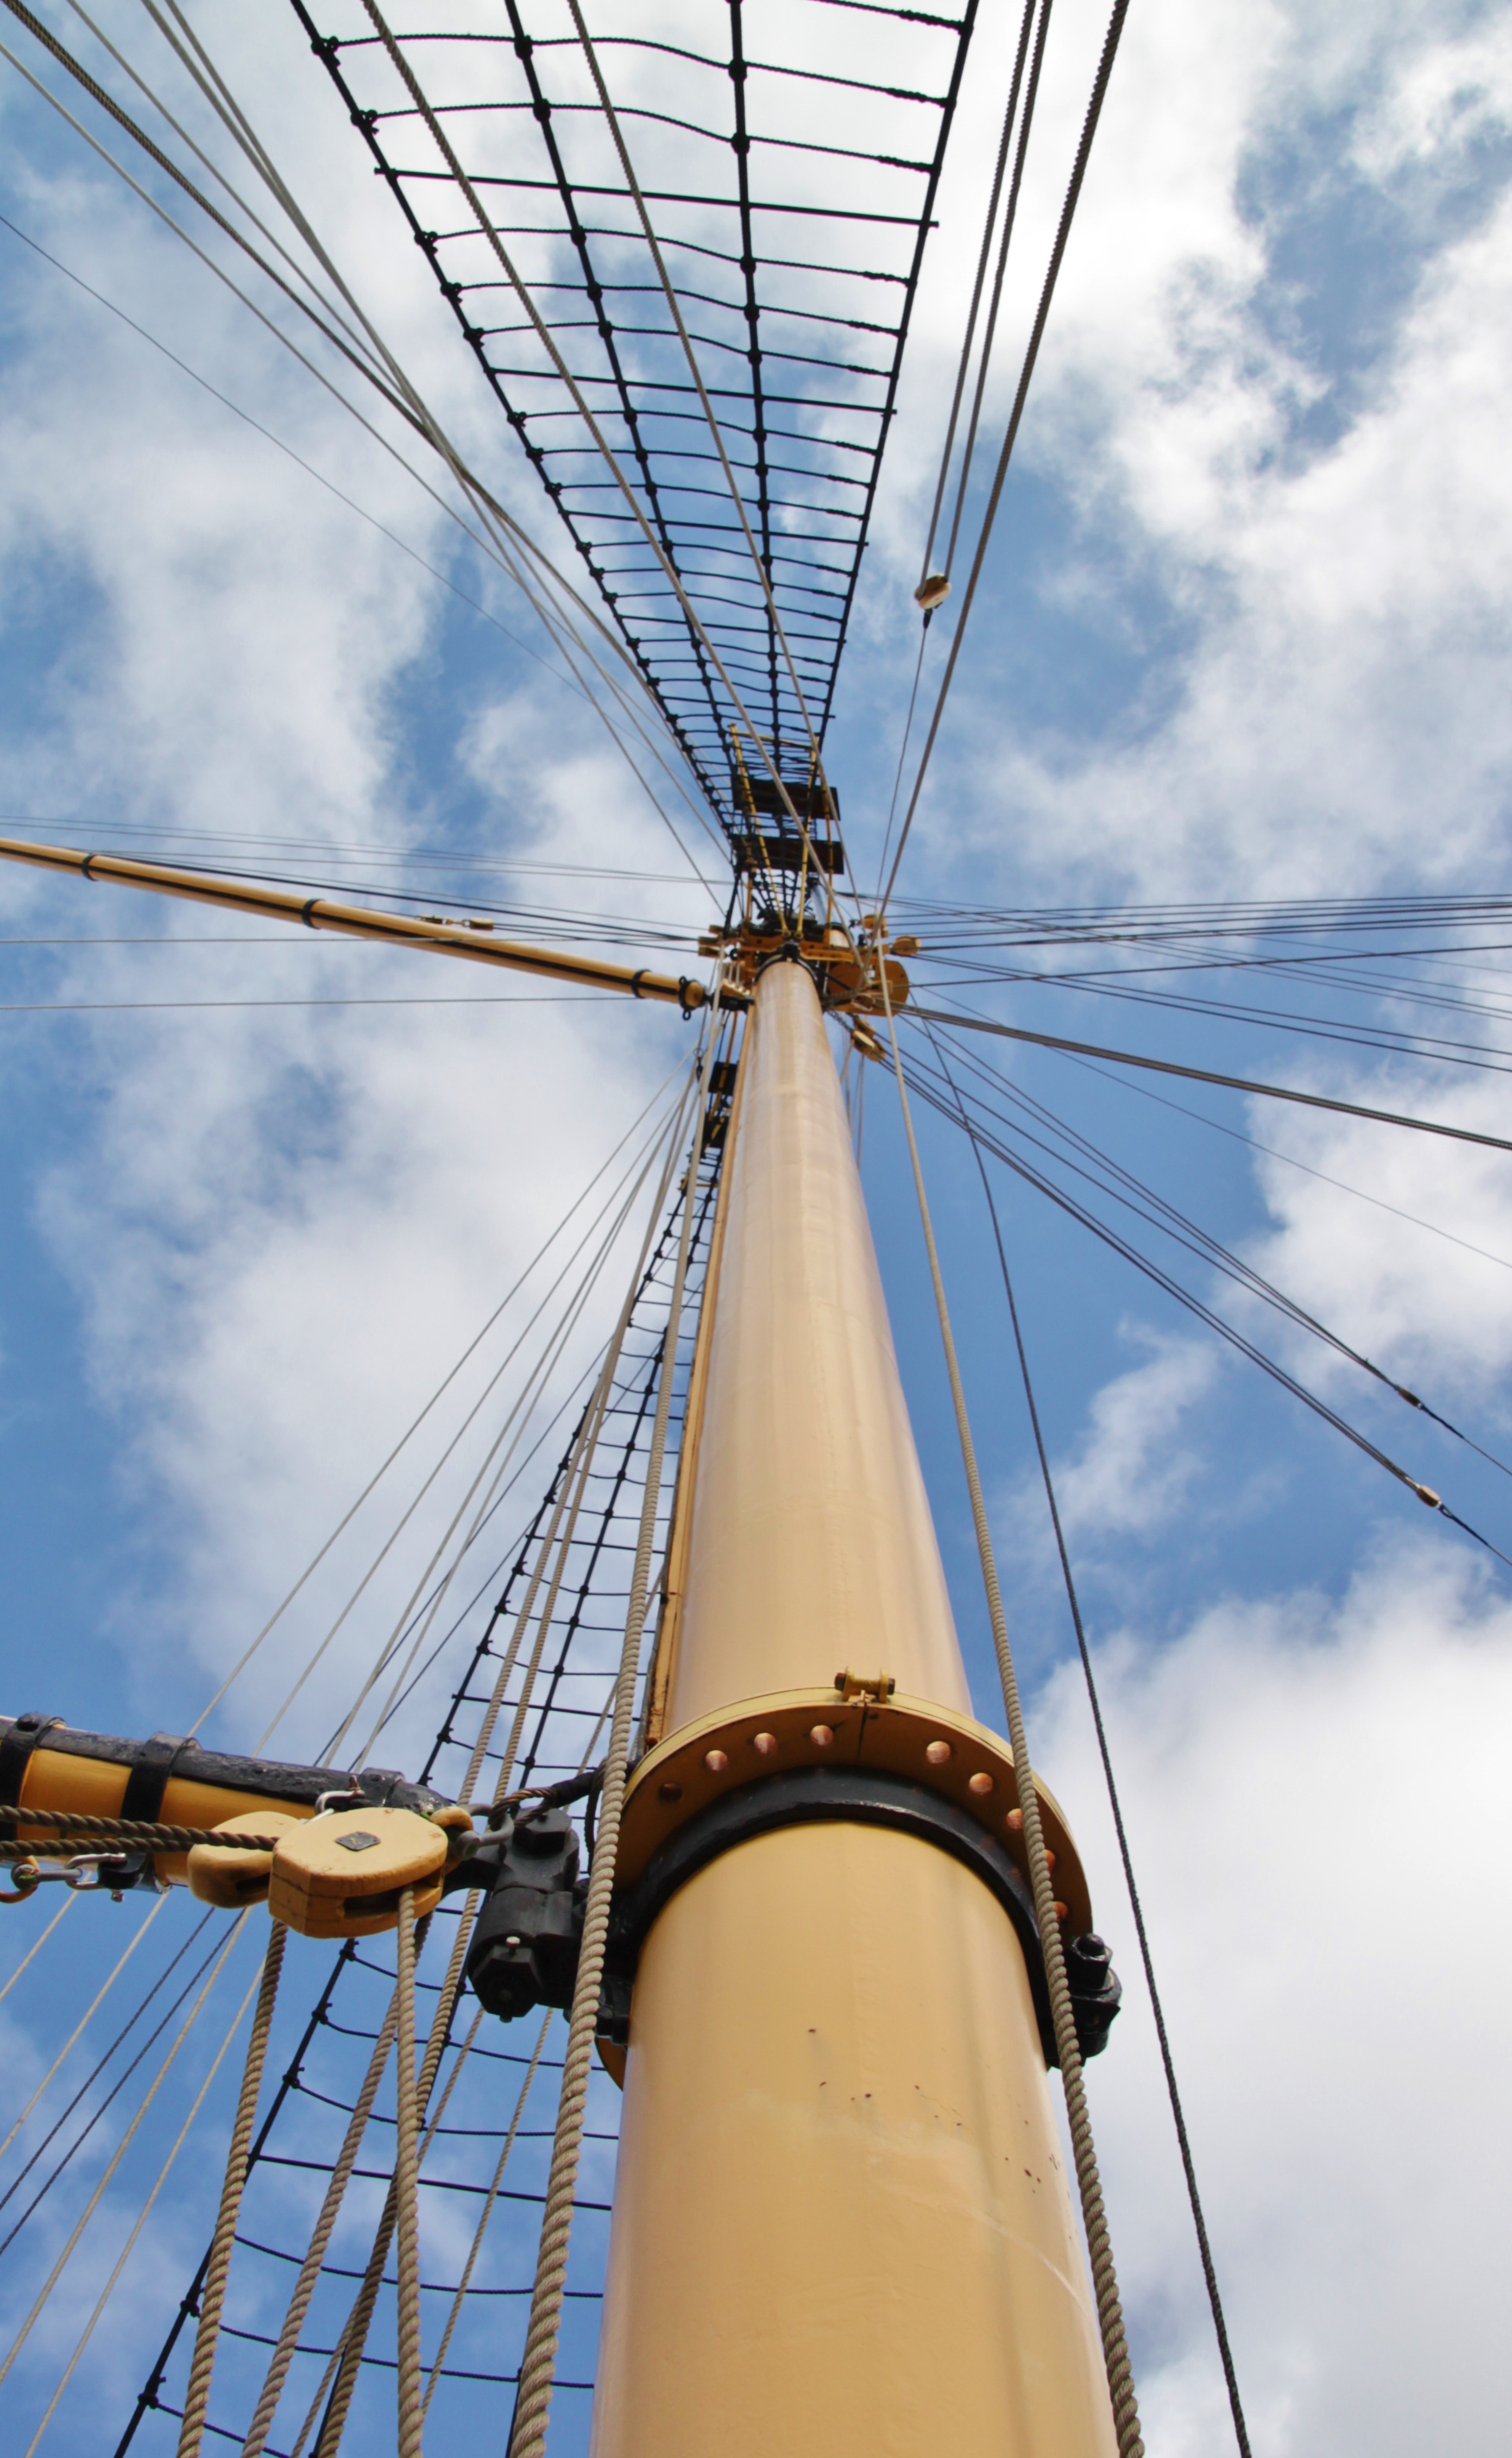
dew, sky, technology, windmill, wind, ship, high, vehicle, ferris wheel, mast, rigging, blue, port, height, close up, knitting, strand, clouds, ships, sail, thaw, sailing vessel, shipping, maritime, ropes, masts, watercraft, sailing ship, cordage, ship traffic jams, fixing, ship accessories, museum ship, sailing mast, ship masts, tross, sailing ships, sail masts, gene sky